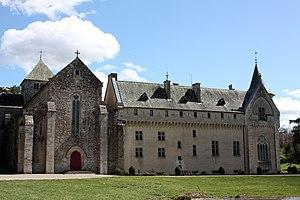
L'abbaye de Loc-Dieu est une abbaye cistercienne située à Martiel, à 9 km à l'ouest de Villefranche-de-Rouergue en France. Elle a la particularité d'être une abbaye fortifiée. C'est aujourd'hui une propriété privée.
Martiel, commune de l'ouest du département de l'Aveyron, dans la région Occitanie, limitrophe du département du Lot, à 10 km de Villefranche-de-Rouergue